Ruby Tandoh

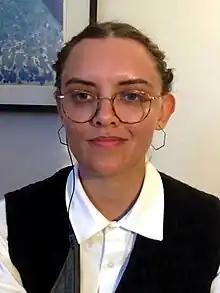
Tandoh in 2020

Ruby Alice Tandoh (born 1992) is a British baker, columnist, author, and former model. She was runner-up on series four of BBC's "The Great British Bake Off" in 2013 and has written four cookbooks. Her 2021 "Cook as You Are" was named to several best-of lists. Her online debates with many in the UK food world have also drawn attention.